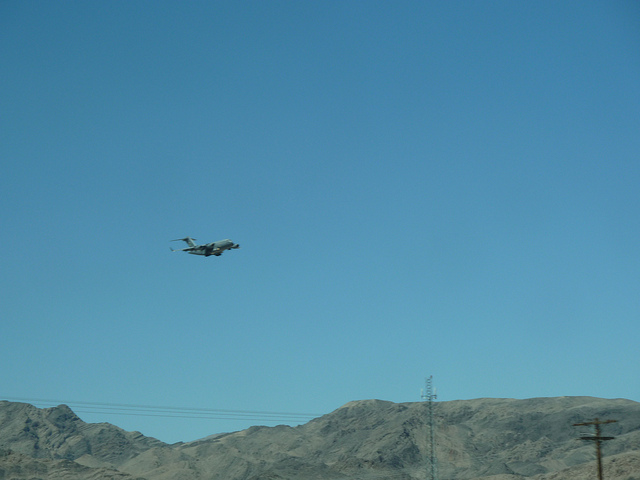
A military aircraft under a clear blue sky.